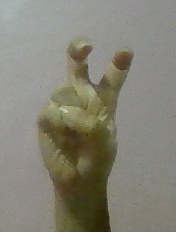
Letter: toot